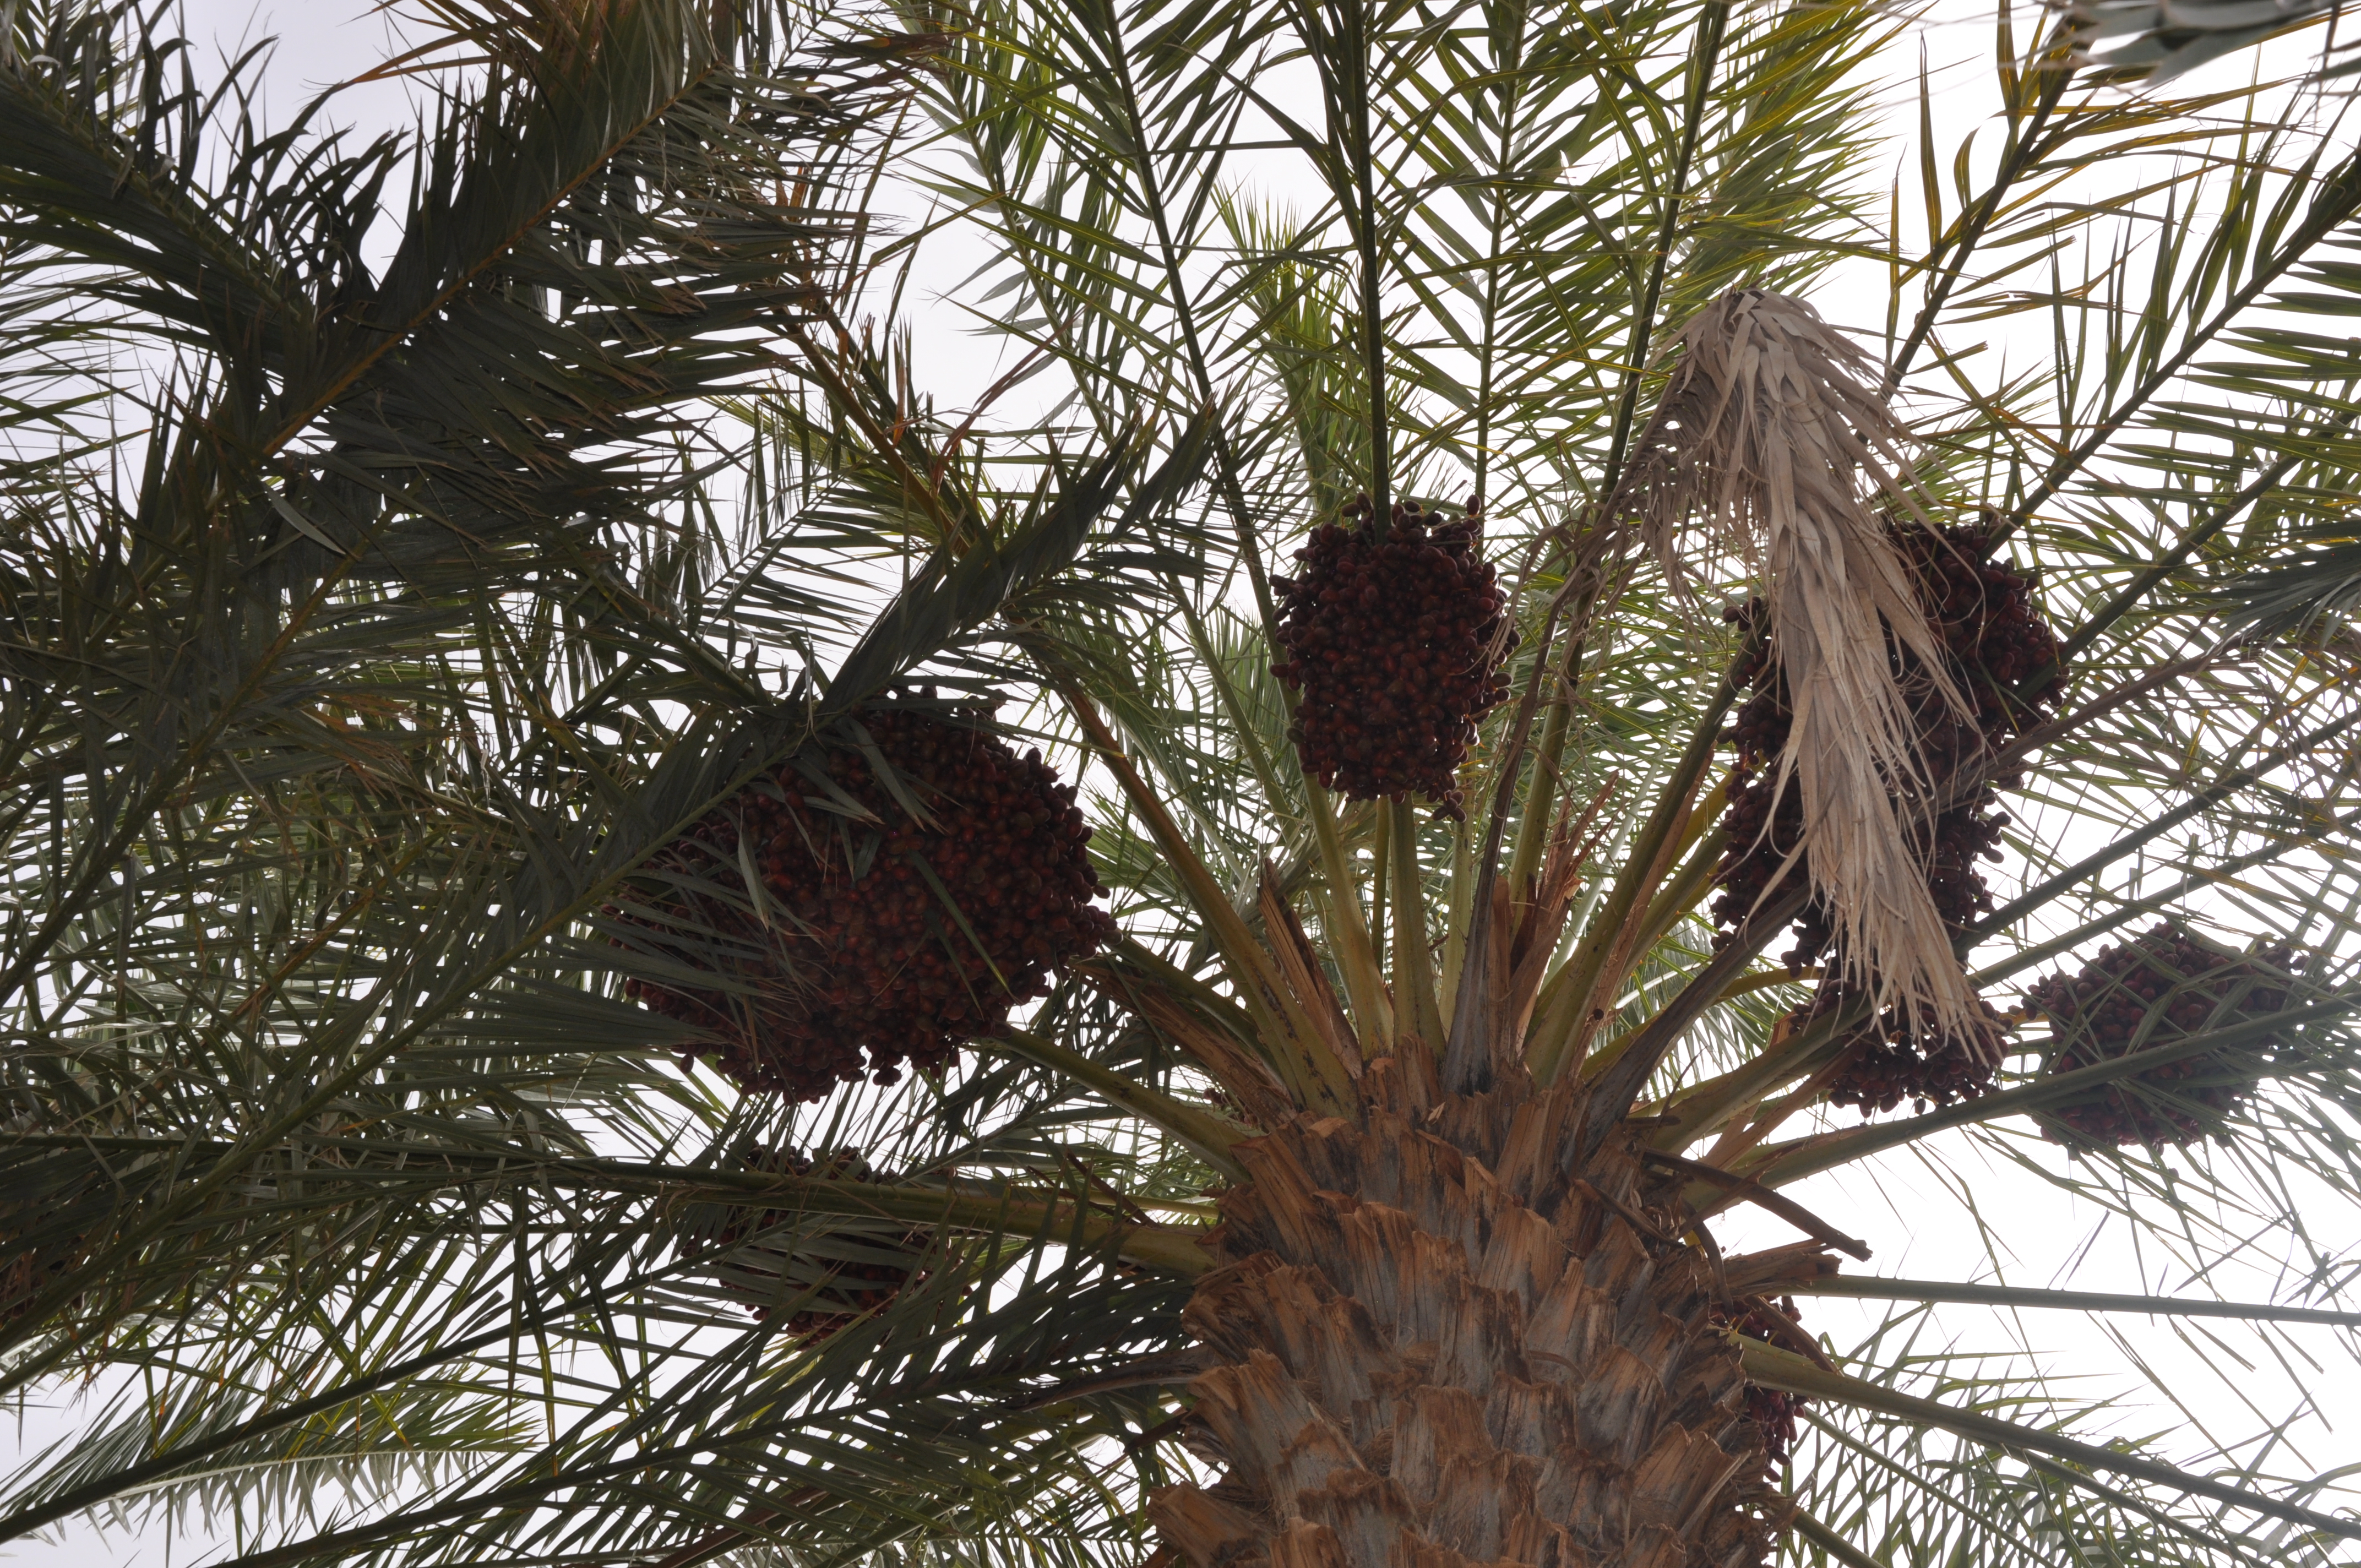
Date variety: bouisthami